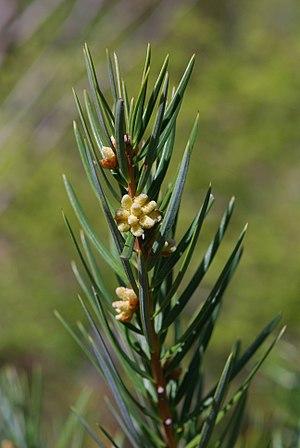
Keteleeria est un genre d'arbres constitué de trois espèces de conifères de la famille des Pinaceae ; il est très proche des genres Nothotsuga et Pseudolarix. Il se distingue de Nothotsuga par ses cônes beaucoup plus grands, et de Pseudolarix par son feuillage persistant et ses cônes qui ne désintégrent pas facilement à matûrité. Les trois genres partagent la particularité d'avoir des cônes mâles en ombelles et aussi par leur capacité, très rare chez les Pinacées, d'être en mesure de donner des taillis.